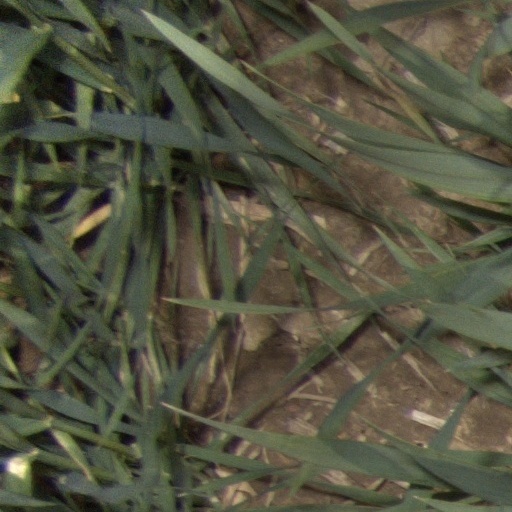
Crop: wheat